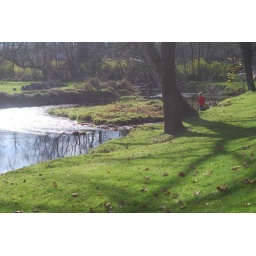
the boy in the red shirt